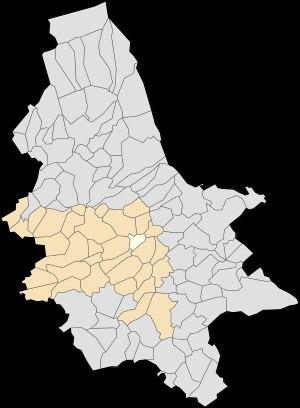
Setques est une commune française située dans le département du Pas-de-Calais en région Hauts-de-France.